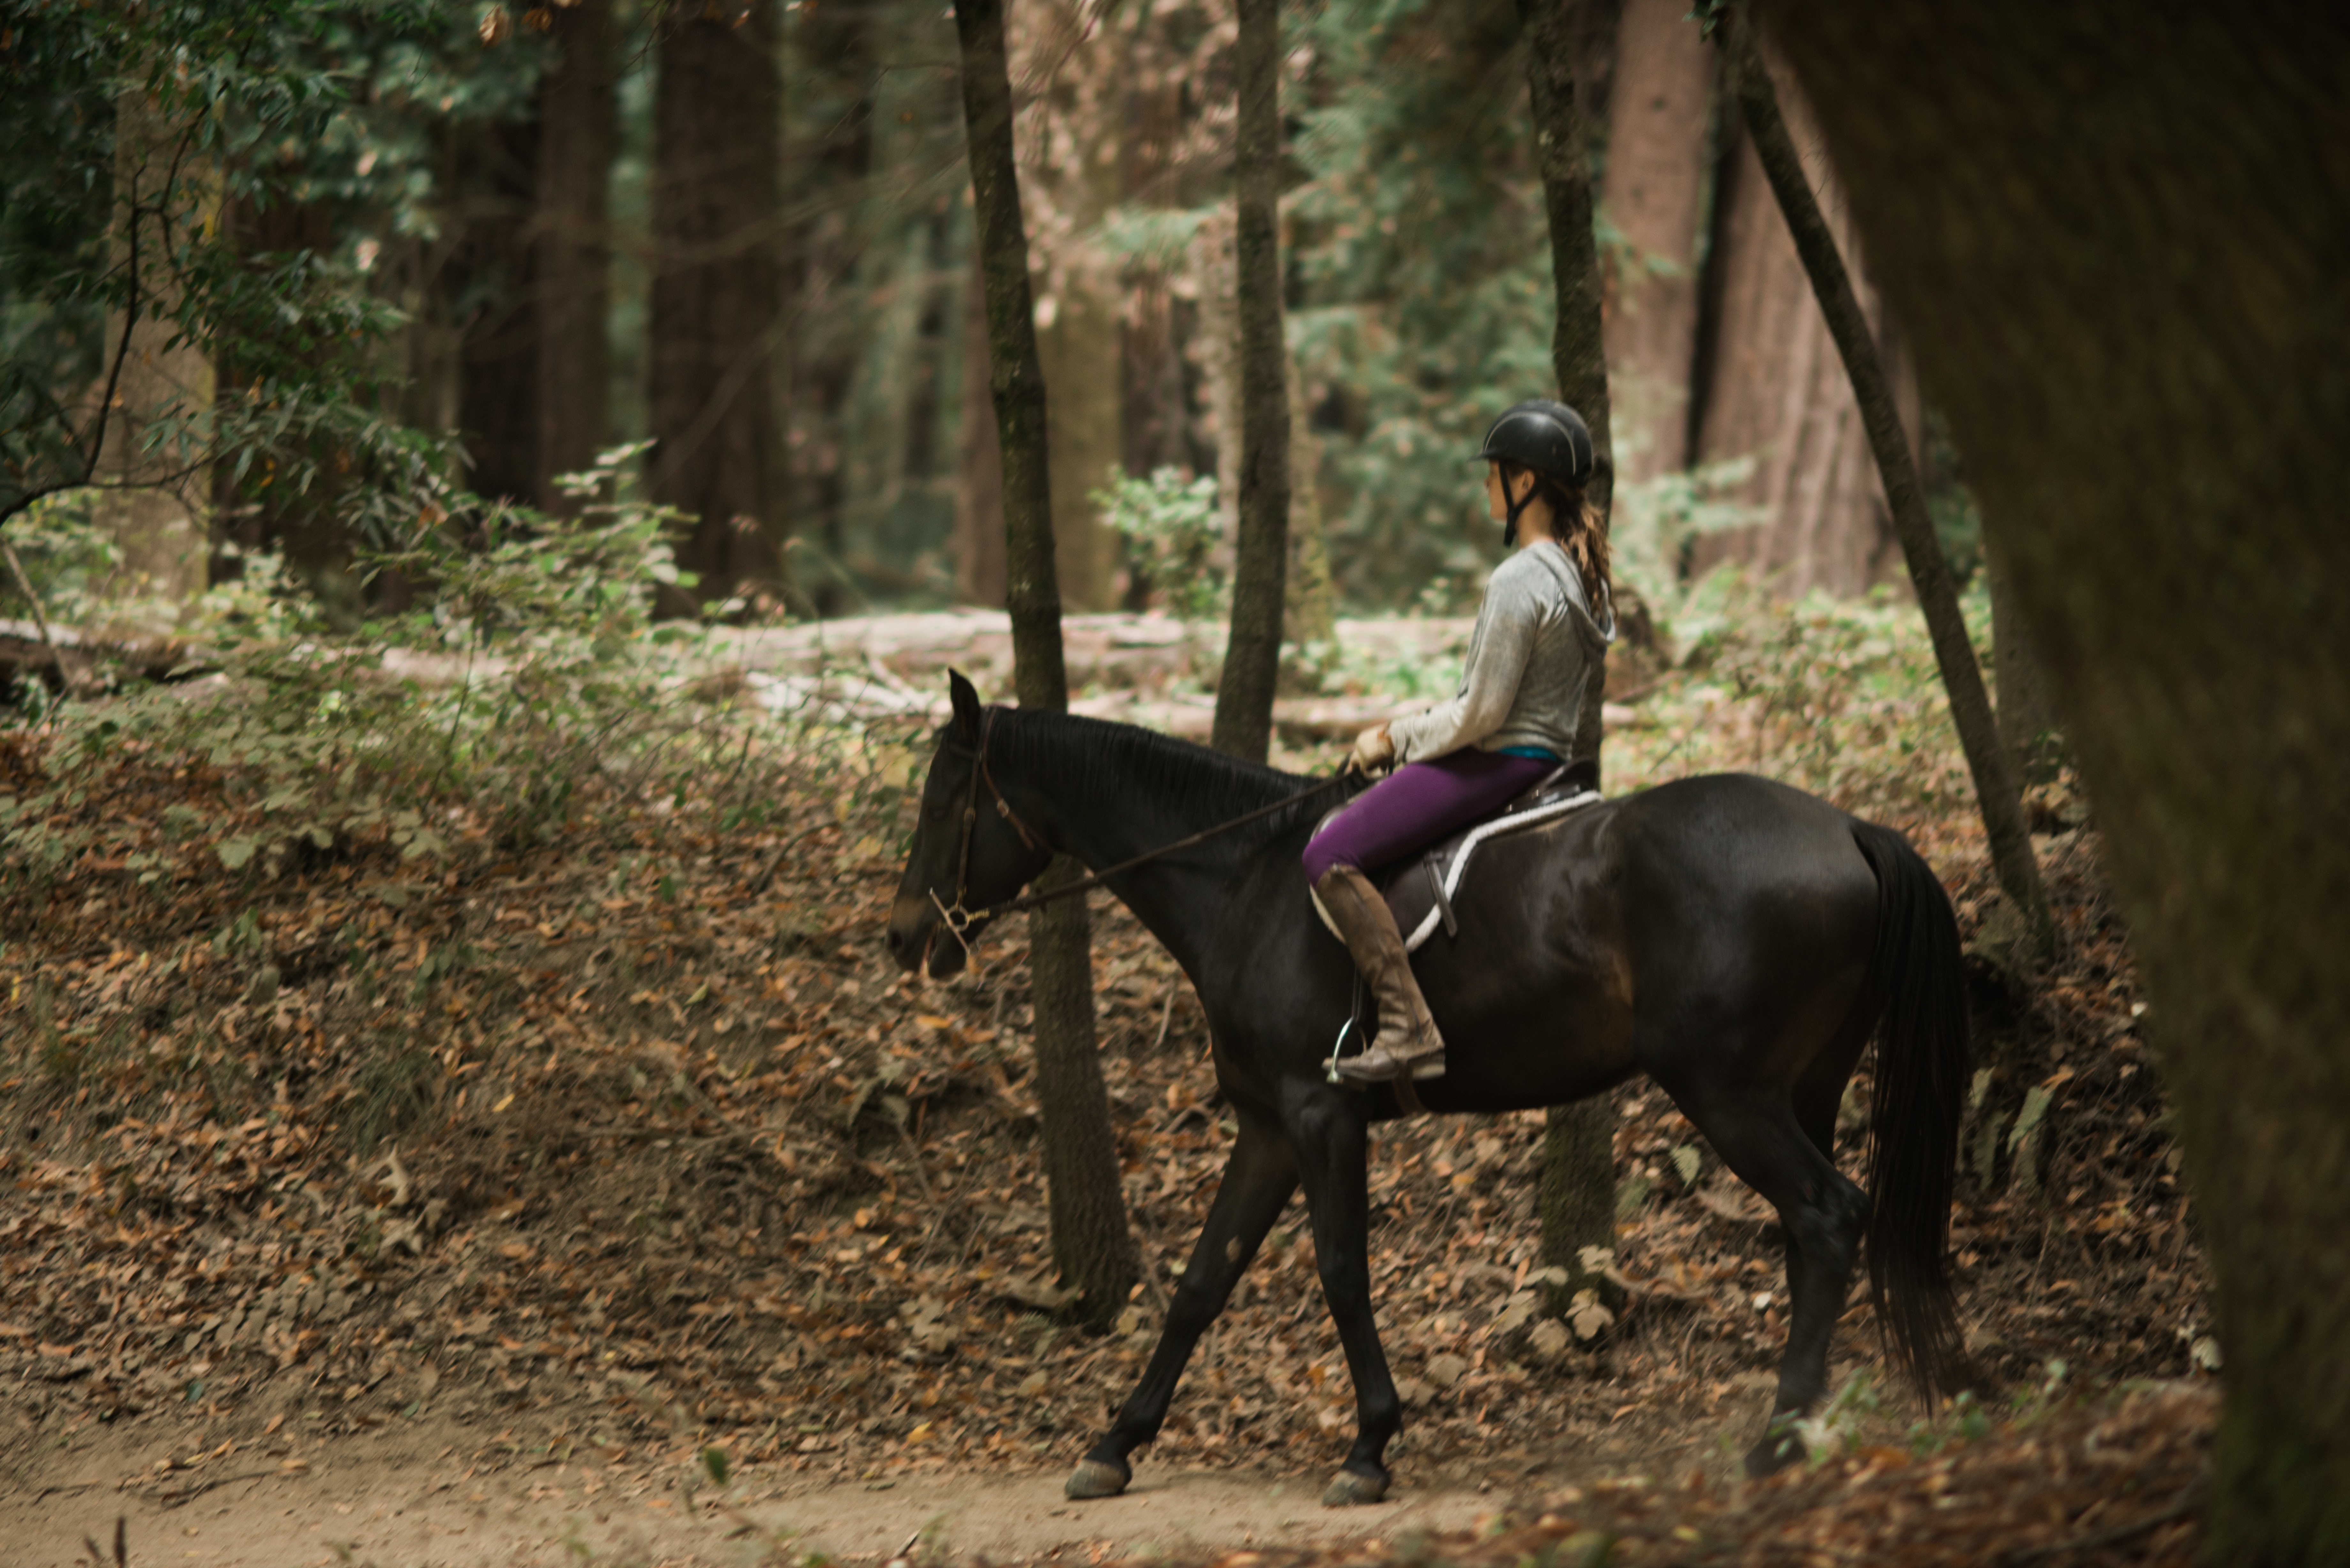
horse, stallion, mare, equestrianism, pack animal, trail riding, horse like mammal, animal sports